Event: Nepal Earthquake
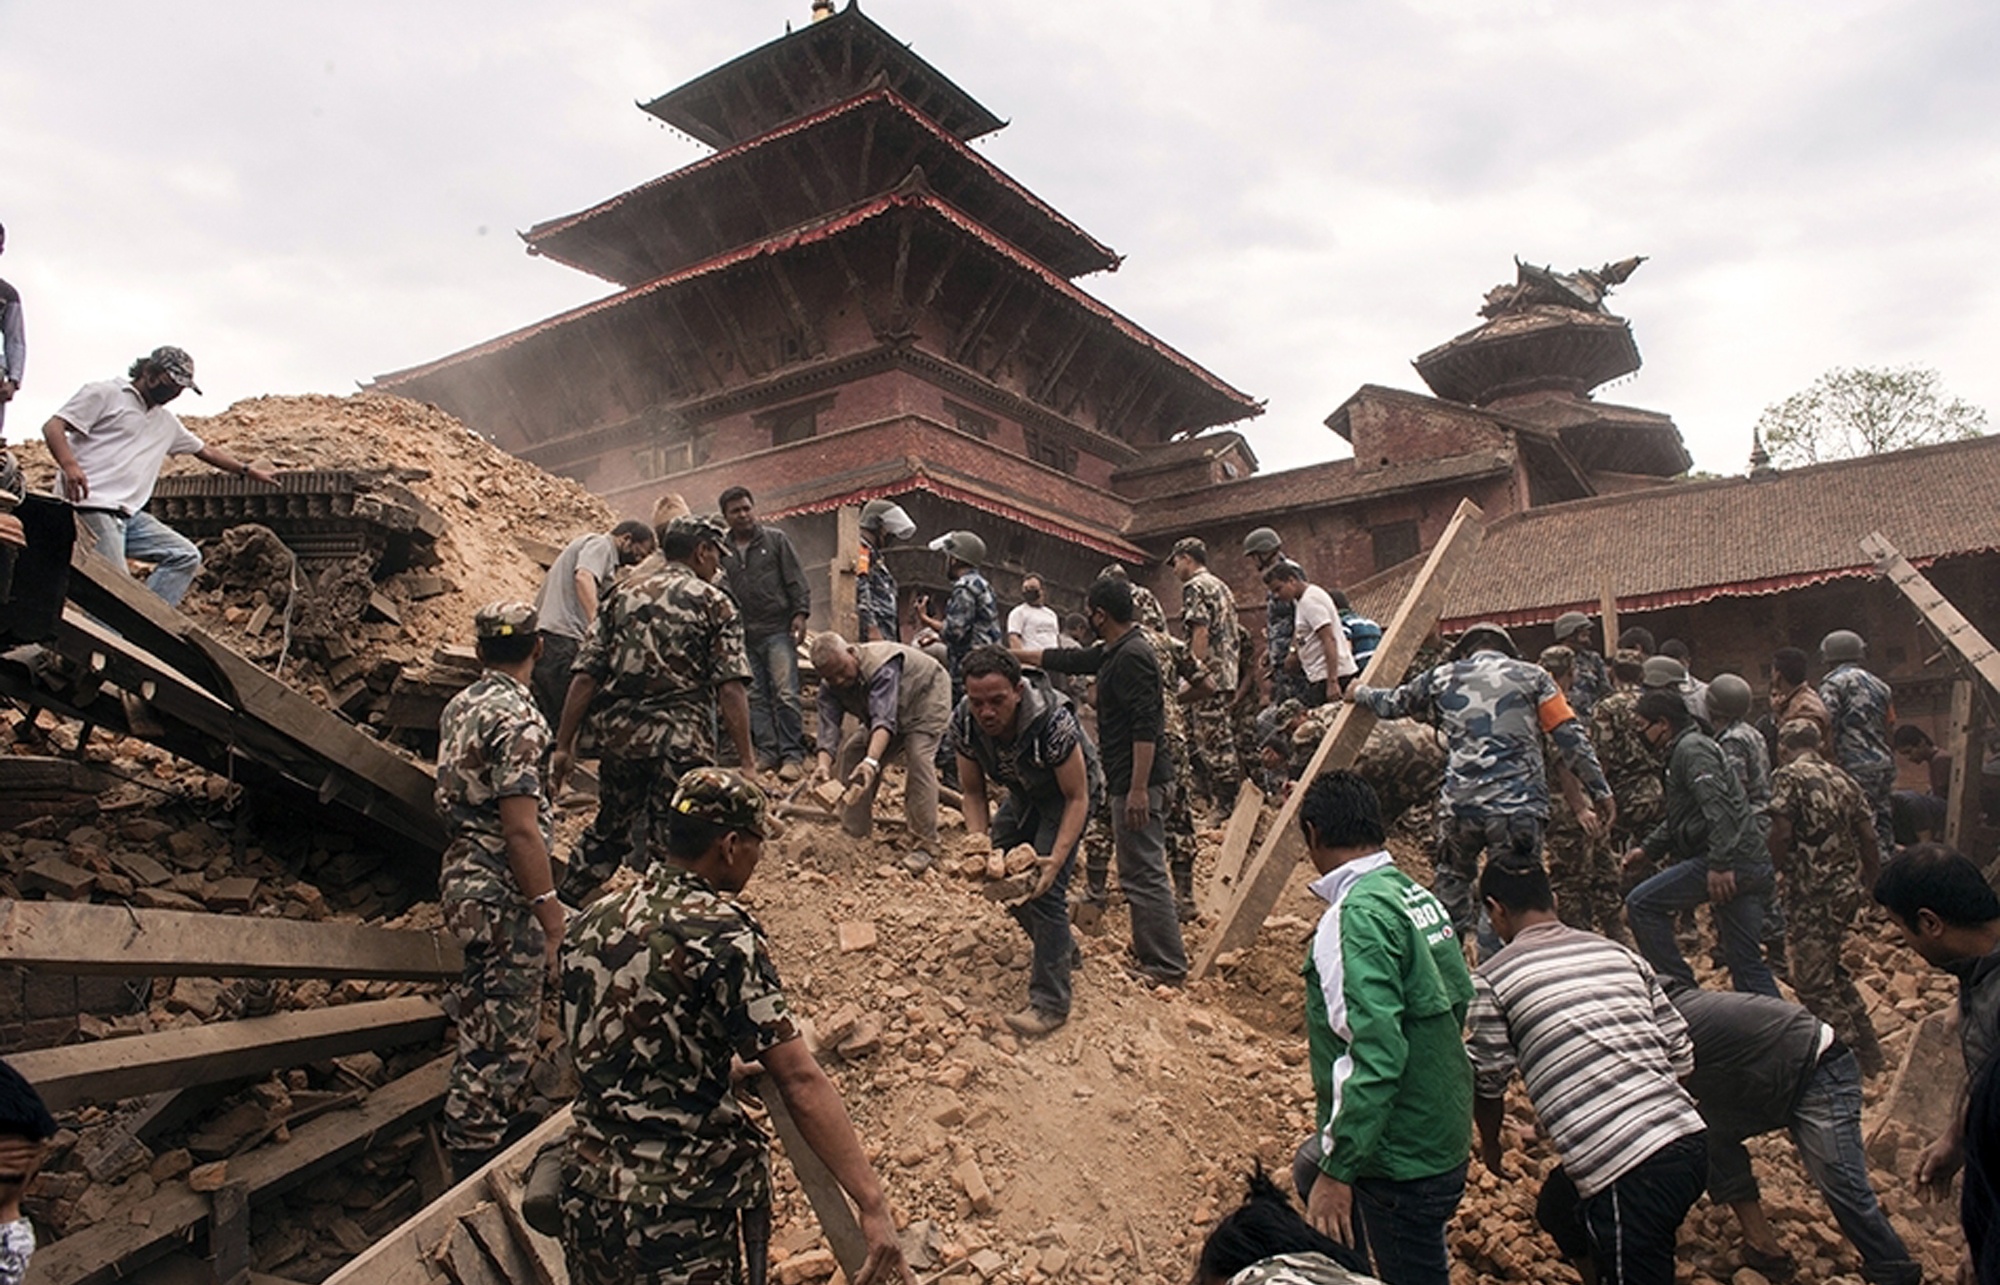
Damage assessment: damage